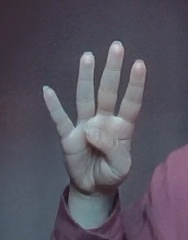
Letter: kaaf